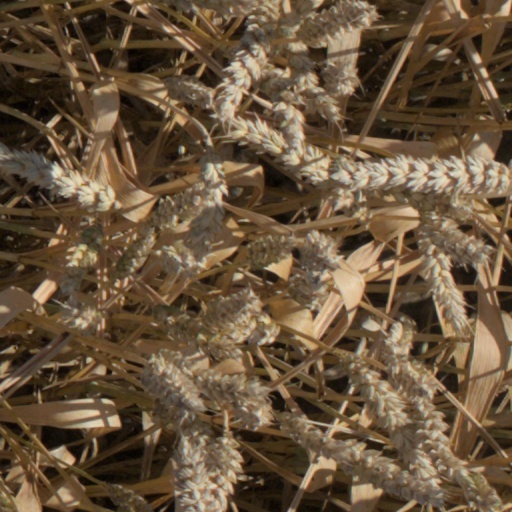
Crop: wheat